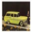
Label: automobile